Visapur Fort

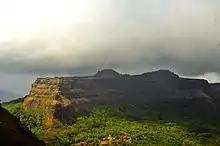
Sunlit view of Visapur Fort

In 1818, when reducing the Peshwa's forts, the strength of Lohagad and its fame as the treasury of the Maratha kingdom, caused the English to make special preparations for its attack. A detachment of 380 European and 800 native soldiers, with a battering train, summoned from Konkan, were joined by artillery from Chakan, and two other British battalions. On 4 March 1818, Visapur was attacked and occupied.